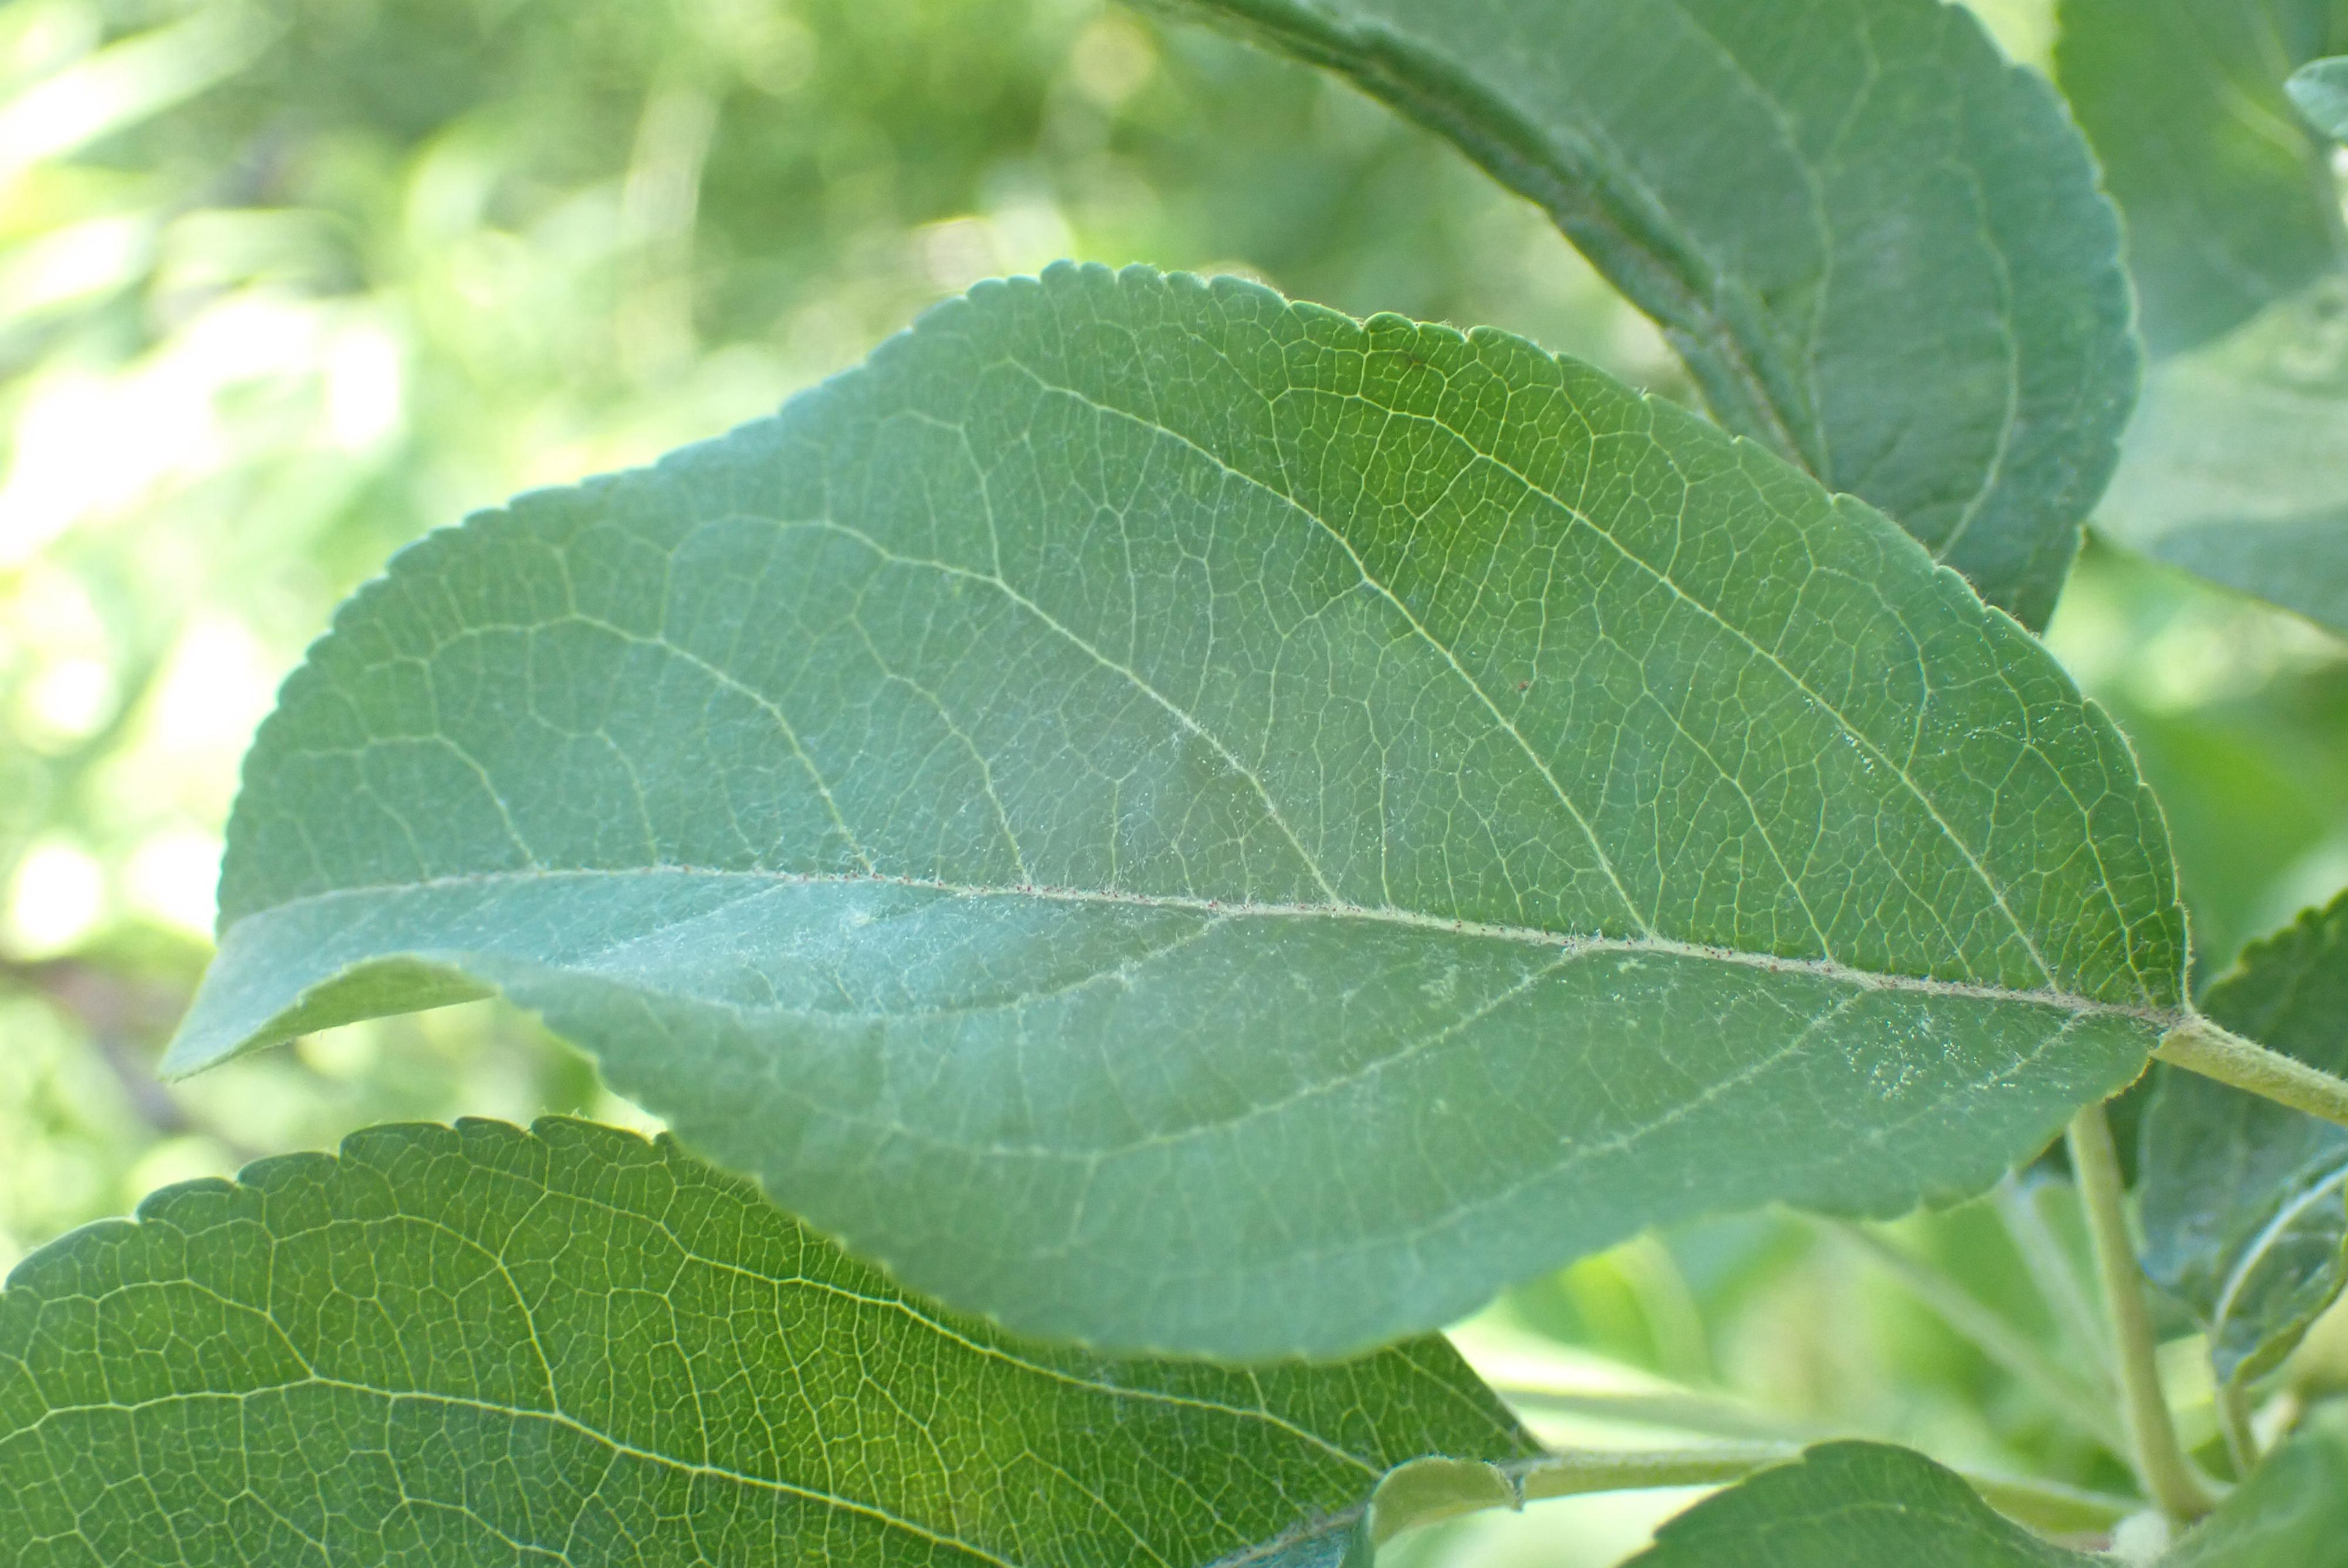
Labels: healthy